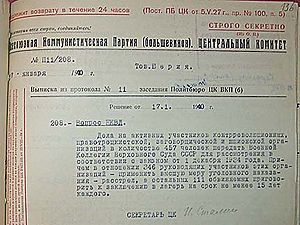
Politbureau
Uddrag fra protokollen fra møde den 17. januar 1940 i Sovjetunionens politbureau, hvorved det besluttes at stille 457 mennesker for retten som "fjender af kommunistpartiet og sovjetterne" og for "kontrarevolutionær, højre-trotskisme, sammensværgelse og spionage" , hvoraf de 346 skulle henrettes og de 111 sendes i arbejdlejr.
Et Politbureau er den udøvende magt i flere politiske partier, oftest i kommunistiske partier.